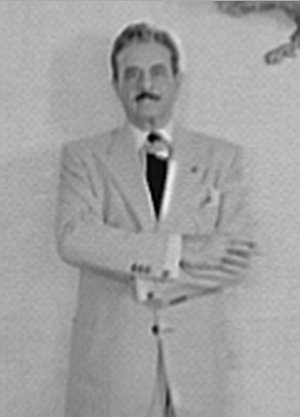
Raymond Loewy, né le 5 novembre 1893 à Paris et mort le 14 juillet 1986 à Monaco, est un designer industriel et graphiste français devenu franco-américain après sa naturalisation.